Hetty Cary

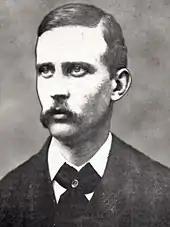
Henry Newell Martin

Later, while traveling abroad in Europe, Hetty met professor Henry Newell Martin, a pioneer physiologist and professor at Johns Hopkins University. They were married in 1879.